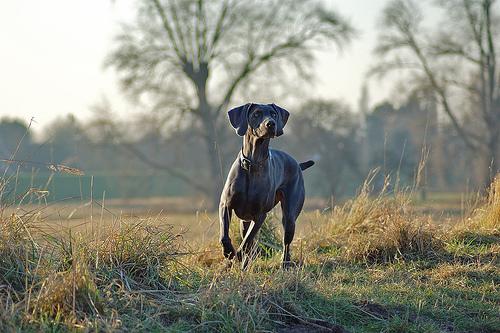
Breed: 235-n000096-Weimaraner